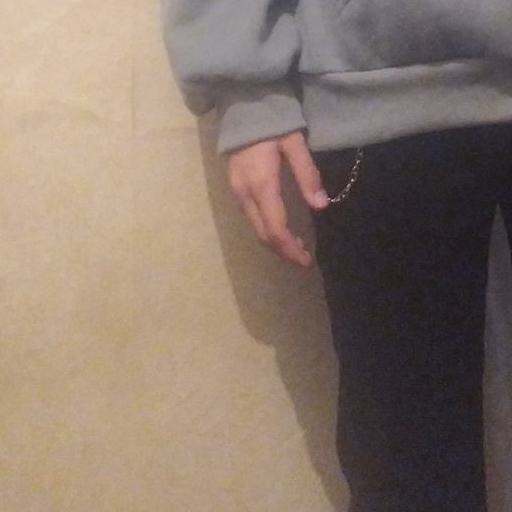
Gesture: no_gesture